The Goose of Sedan

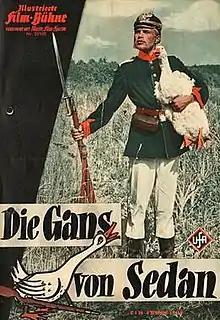

The Goose of Sedan is a 1959 French-West German comedy war film directed by Helmut Käutner and starring Hardy Krüger, Jean Richard and Dany Carrel. It was based on the novel "Un Dimanche au Champ D'Honneur" by Jean L'Hôte. The film was one of a growing number of co-productions between the two countries during the era. It was also released under the alternative title Without Trumpet or Drum.